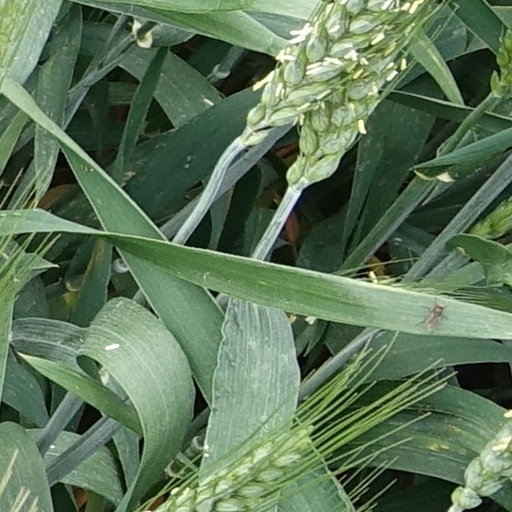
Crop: wheat